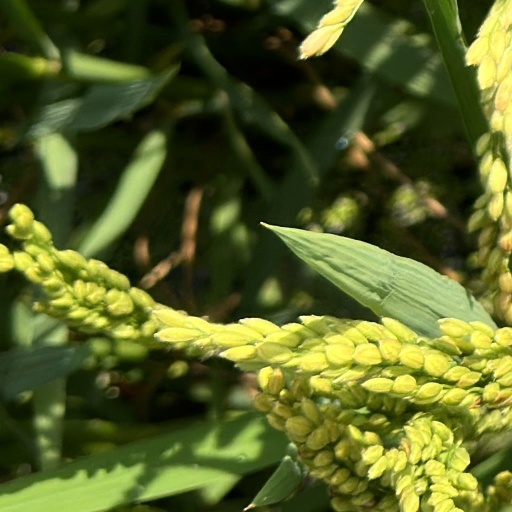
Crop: rice